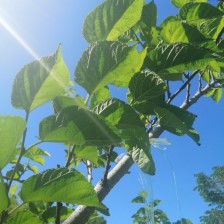
Variety: TaiwanStraberry